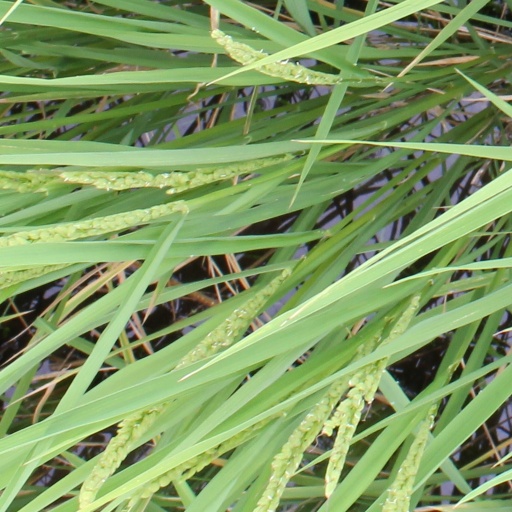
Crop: rice